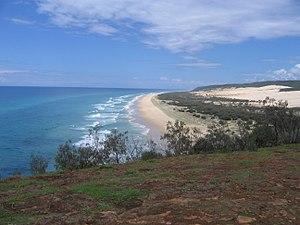
La 75 Mile Beach, parfois appelée 70 Mile Beach, est une plage australienne constituant la côte orientale de l'île Fraser, dans le Queensland. Longue, comme son nom l'indique, d'environ 120 kilomètres, cette plage de sable blanc accueille notamment l'embouchure d'Eli Creek et l'épave du liner SS Maheno. Aussi est-elle parcourue, durant la journée, par de nombreux véhicules tout-terrain touristiques. Elle sert également de piste à certains avions de tourisme.
La géographie du Queensland, dans le nord-est de l'Australie, est variée. Elle comprend des îles tropicales, des plages sablonneuses, des grandes plaines inondées pendant la mousson, des terres plus élevées, un désert sec, une riche ceinture agricole et des zones urbaines densément peuplées.